Henri Joseph Anastase Perrotin

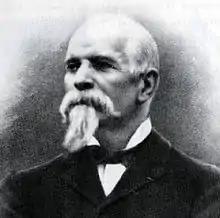
Henri Joseph Anastase Perrotin

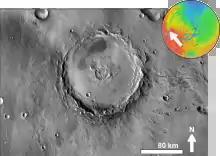
Martian crater ""

Henri Joseph Anastase Perrotin (December 19, 1845 – February 29, 1904) was a French astronomer and a discoverer of minor planets. Some sources give his middle name as Athanase.